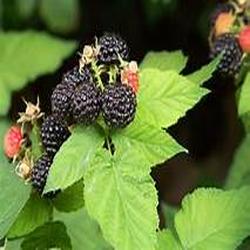
Label: Blackberry